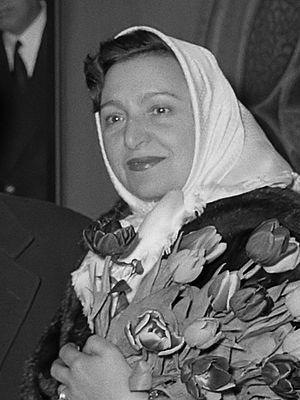
Marie-Jeanne Bellon-Downey, dite Marie Bell, née le 23 décembre 1900 à Bègles et morte le 14 août 1985 à Neuilly-sur-Seine, est une actrice française, sociétaire honoraire de la Comédie-Française.